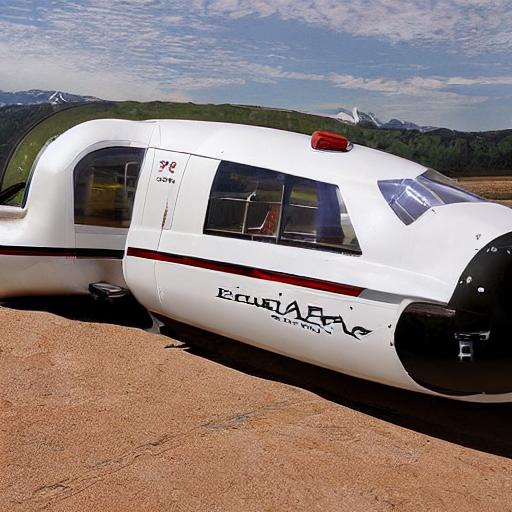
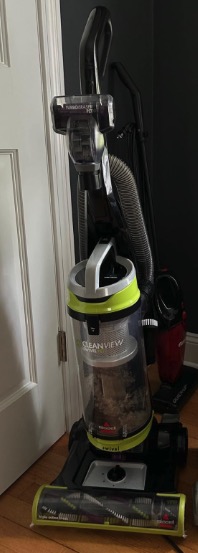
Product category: items_vacuum
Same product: no